Historic center of Mexico City

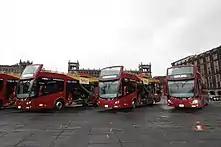

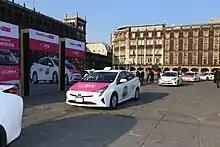
Mexico City Taxis

Tour buses, locally known as "Turibuses", are the most commonly used transportation for tourism in the historical center as well as many other parts of the city. This is a paid service which transports visitors to different tourist attractions and cultural points in the city center. The Mexico City Metro is the most commonly used means of transport for locals to visit the spaces of the historic center. The area is serviced by several stations. The Zócalo is served by Zócalo/Tenochtitlan metro station; Allende station the northern zone; Bellas Artes, Hidalgo and Juárez stations cover the Alameda area; and San Juan de Letrán, Salto del Agua, Isabel la Católica, Pino Suárez and Merced stations cover the southern zones. The Mexico City Metrobús service also covers the zone with the Line 4 route. Another commonly used form of transportation is the taxi service. These are regulated by the Mexico City government and can be summoned by the government app "Mi Taxi". Cycle rickshaws, known in Mexico as "ciclotaxi" (English for cycle taxi) were a commonly used means of transport to visit the spaces of the historic center, however their usage decreased significantly in the late 2010s.